Roger Bannister

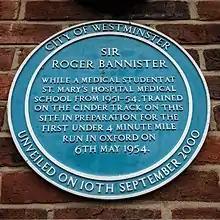
Blue plaque at the Paddington Recreation Ground pavilion

From 1951 to 1954, Bannister trained at the track at Paddington Recreation Ground in Maida Vale while he was a medical student at the nearby St Mary's Hospital. There are two Bannister plaques at the pavilion, both unveiled by him on 10 September 2000; a circular blue plaque and a rectangular historic plaque containing additional information. According to the latter, Bannister was able to train for just an hour each day due to his medical studies.